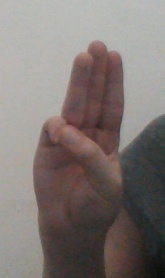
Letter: thaa